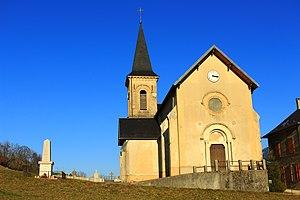
L'église de Saint-Franc Saint-Franc, Savoie (France) Décembre 2016
Saint-Franc est une commune française située dans le département de la Savoie, en région Auvergne-Rhône-Alpes.